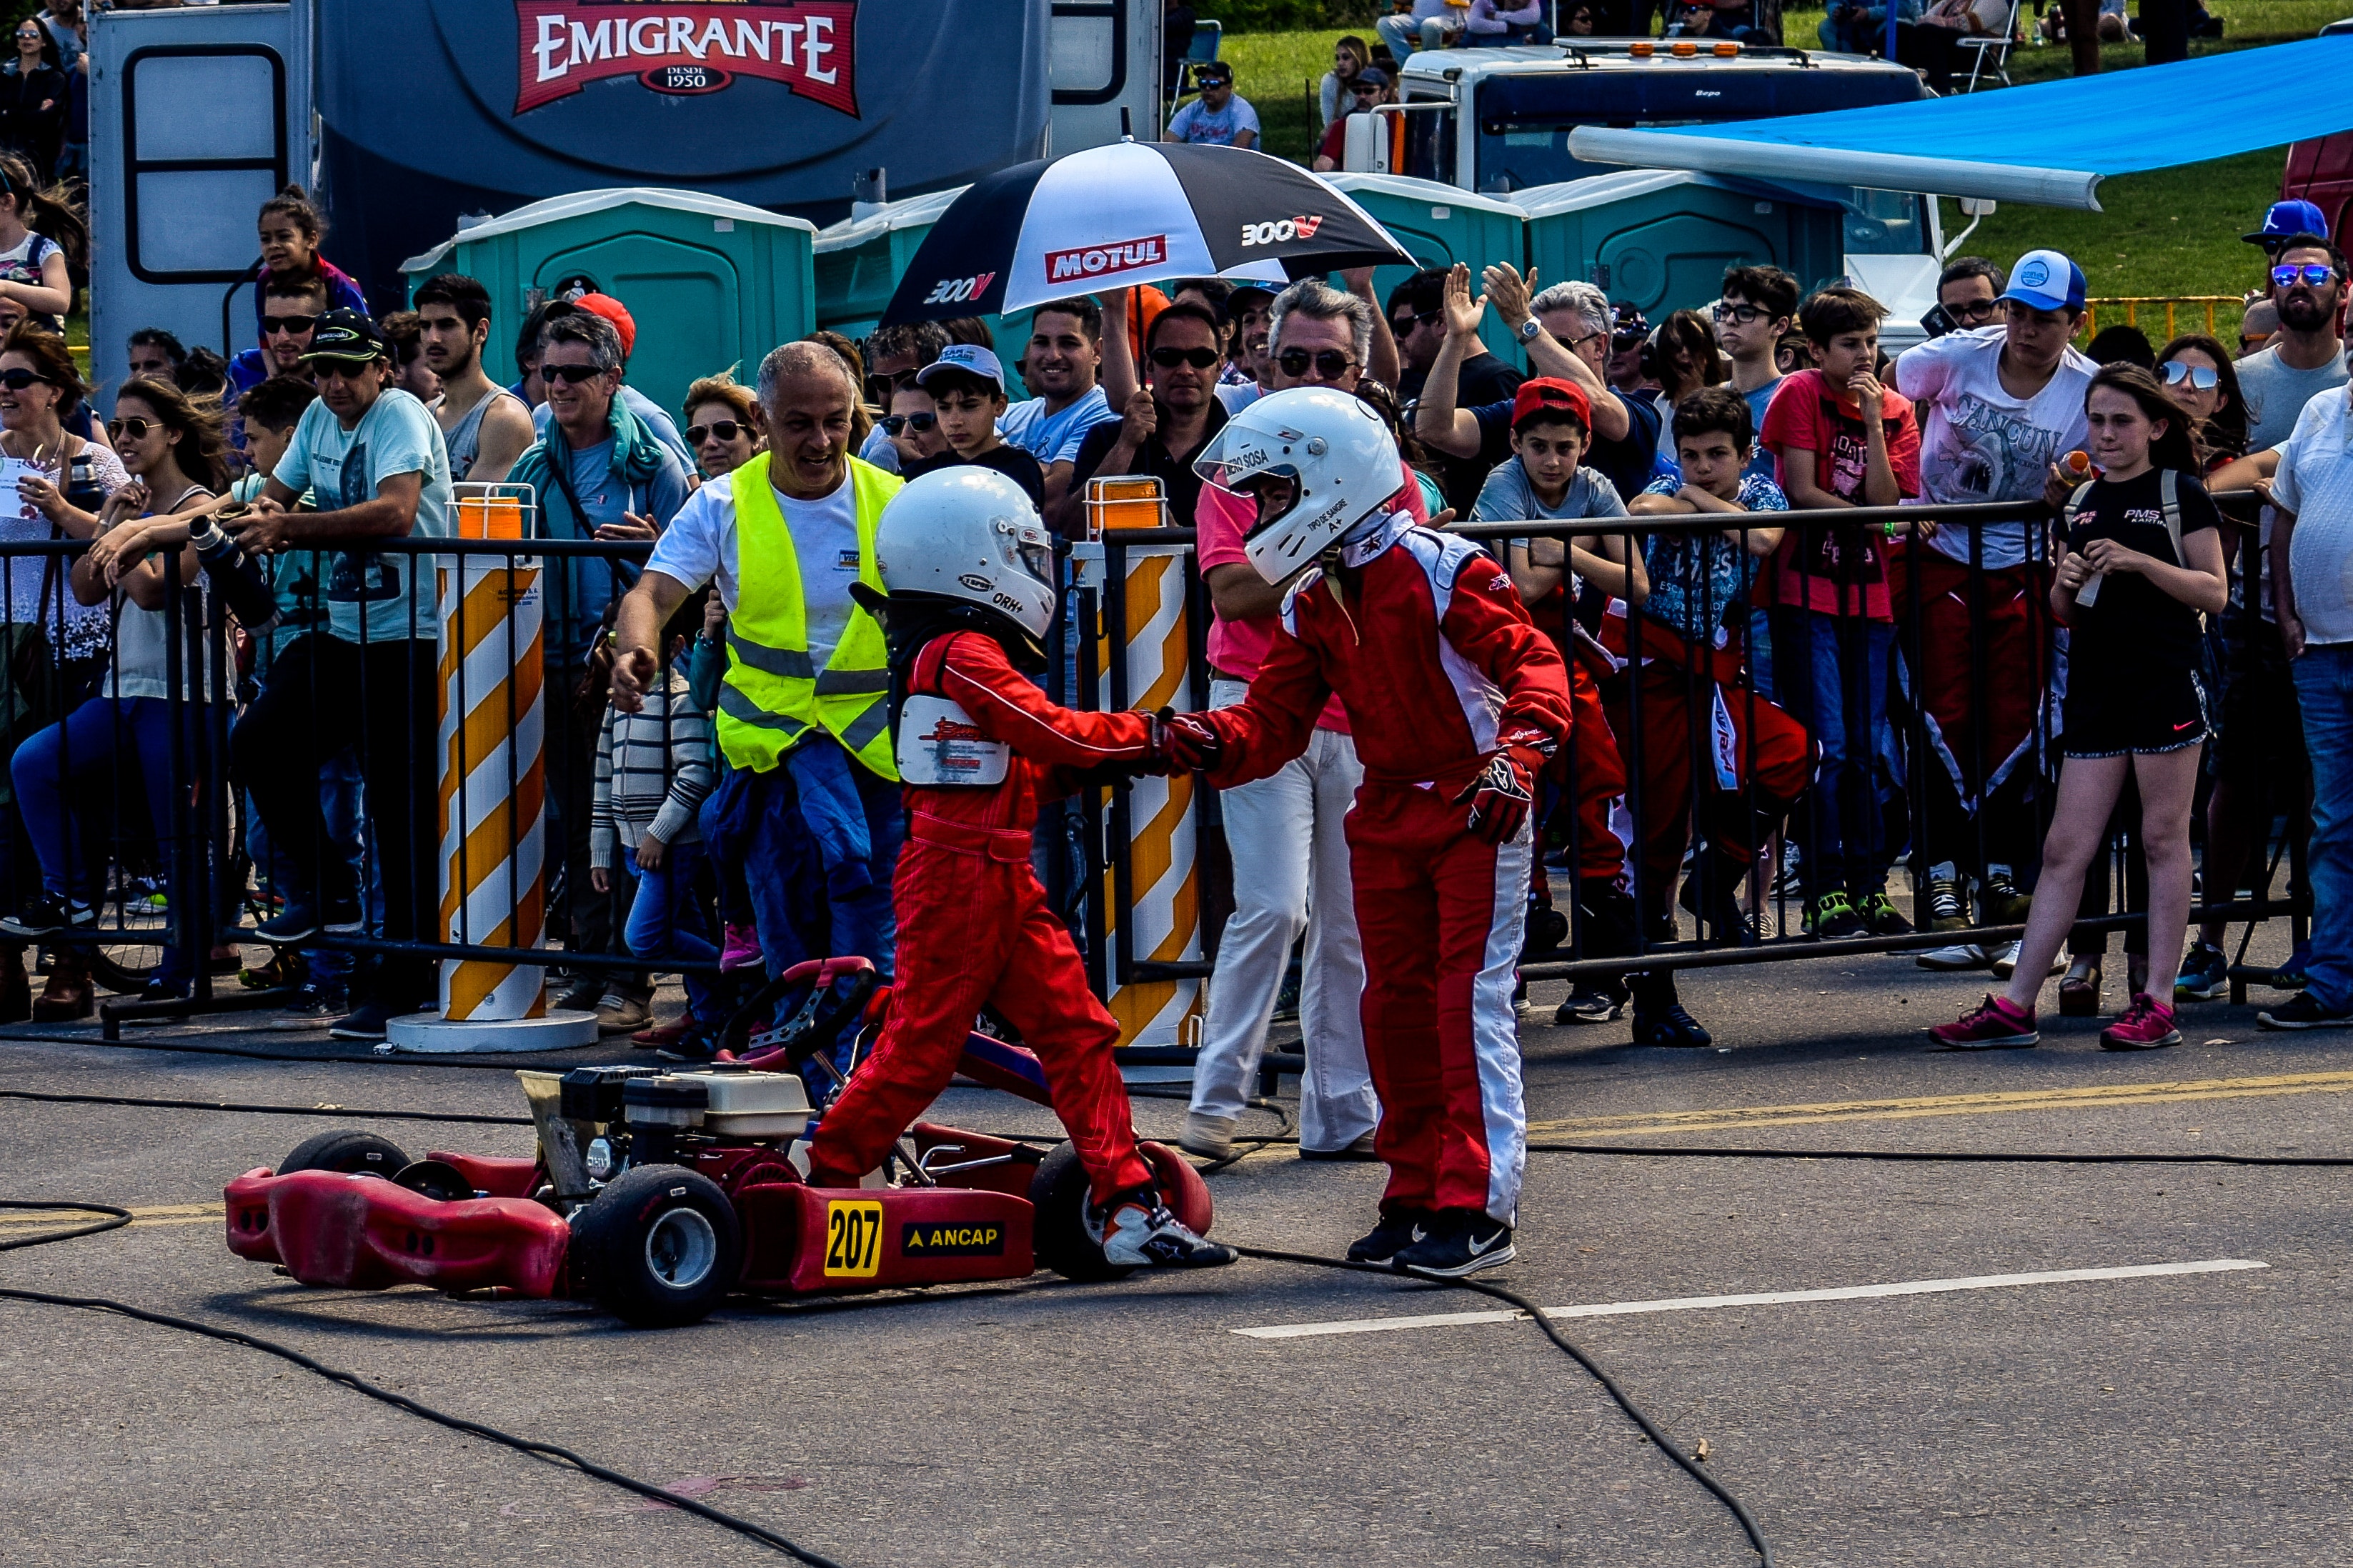
race track, vehicle, sport venue, crowd, motorsport, racing, car, championship, pit stop, team, personal protective equipment, sports, street, competition, competition event, wheel, games, tourism